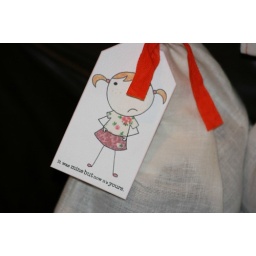
This is the cute bag that Rusty came in - love the tag!